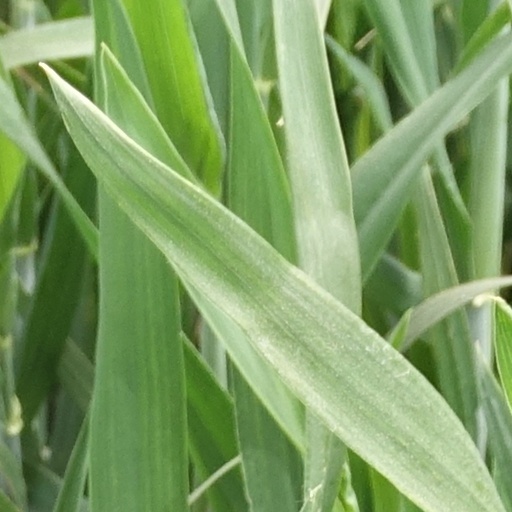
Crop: wheat